Hitchin-Stevenage Fibre Optic trial

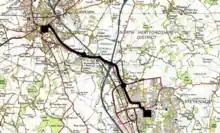
The route taken by the Hitchin-Stevenage fibre link.

The installation of the equipment between Hitchin and Stevenage started in April 1977. The total length of the route was 9 km with repeaters at 3 km spacing, and connected the exchange equipment between the two towns. The team encountered many challenges, including flooded manholes, and tight bends round which the fibre cables had to be carefully eased. The route also happened to cross a railway line and a Motorway, which gave further credence to the robustness of optical fibres. After deployment was completed, it was soon proved that the technology worked, and the transmitted signals could clearly be received at the far end of the link.